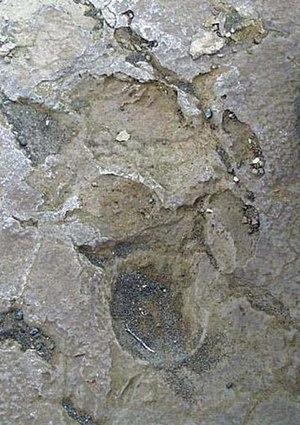
Le désert de Kaʻū, en anglais Kaʻū Desert, est un désert des États-Unis situé à Hawaï, sur le flanc occidental du Kīlauea, sur le rift Sud-Ouest du volcan, au sud-ouest de la caldeira sommitale. Malgré des précipitations annuelles relativement importantes puisque dépassant les 1 000 millimètres, cette zone est dépourvue de toute végétation en raison du sol composé de coulées de lave, de cendres volcaniques et de téphras mais surtout en raison des pluies acides liées à la présence de panaches volcaniques soufrés survolant la région.